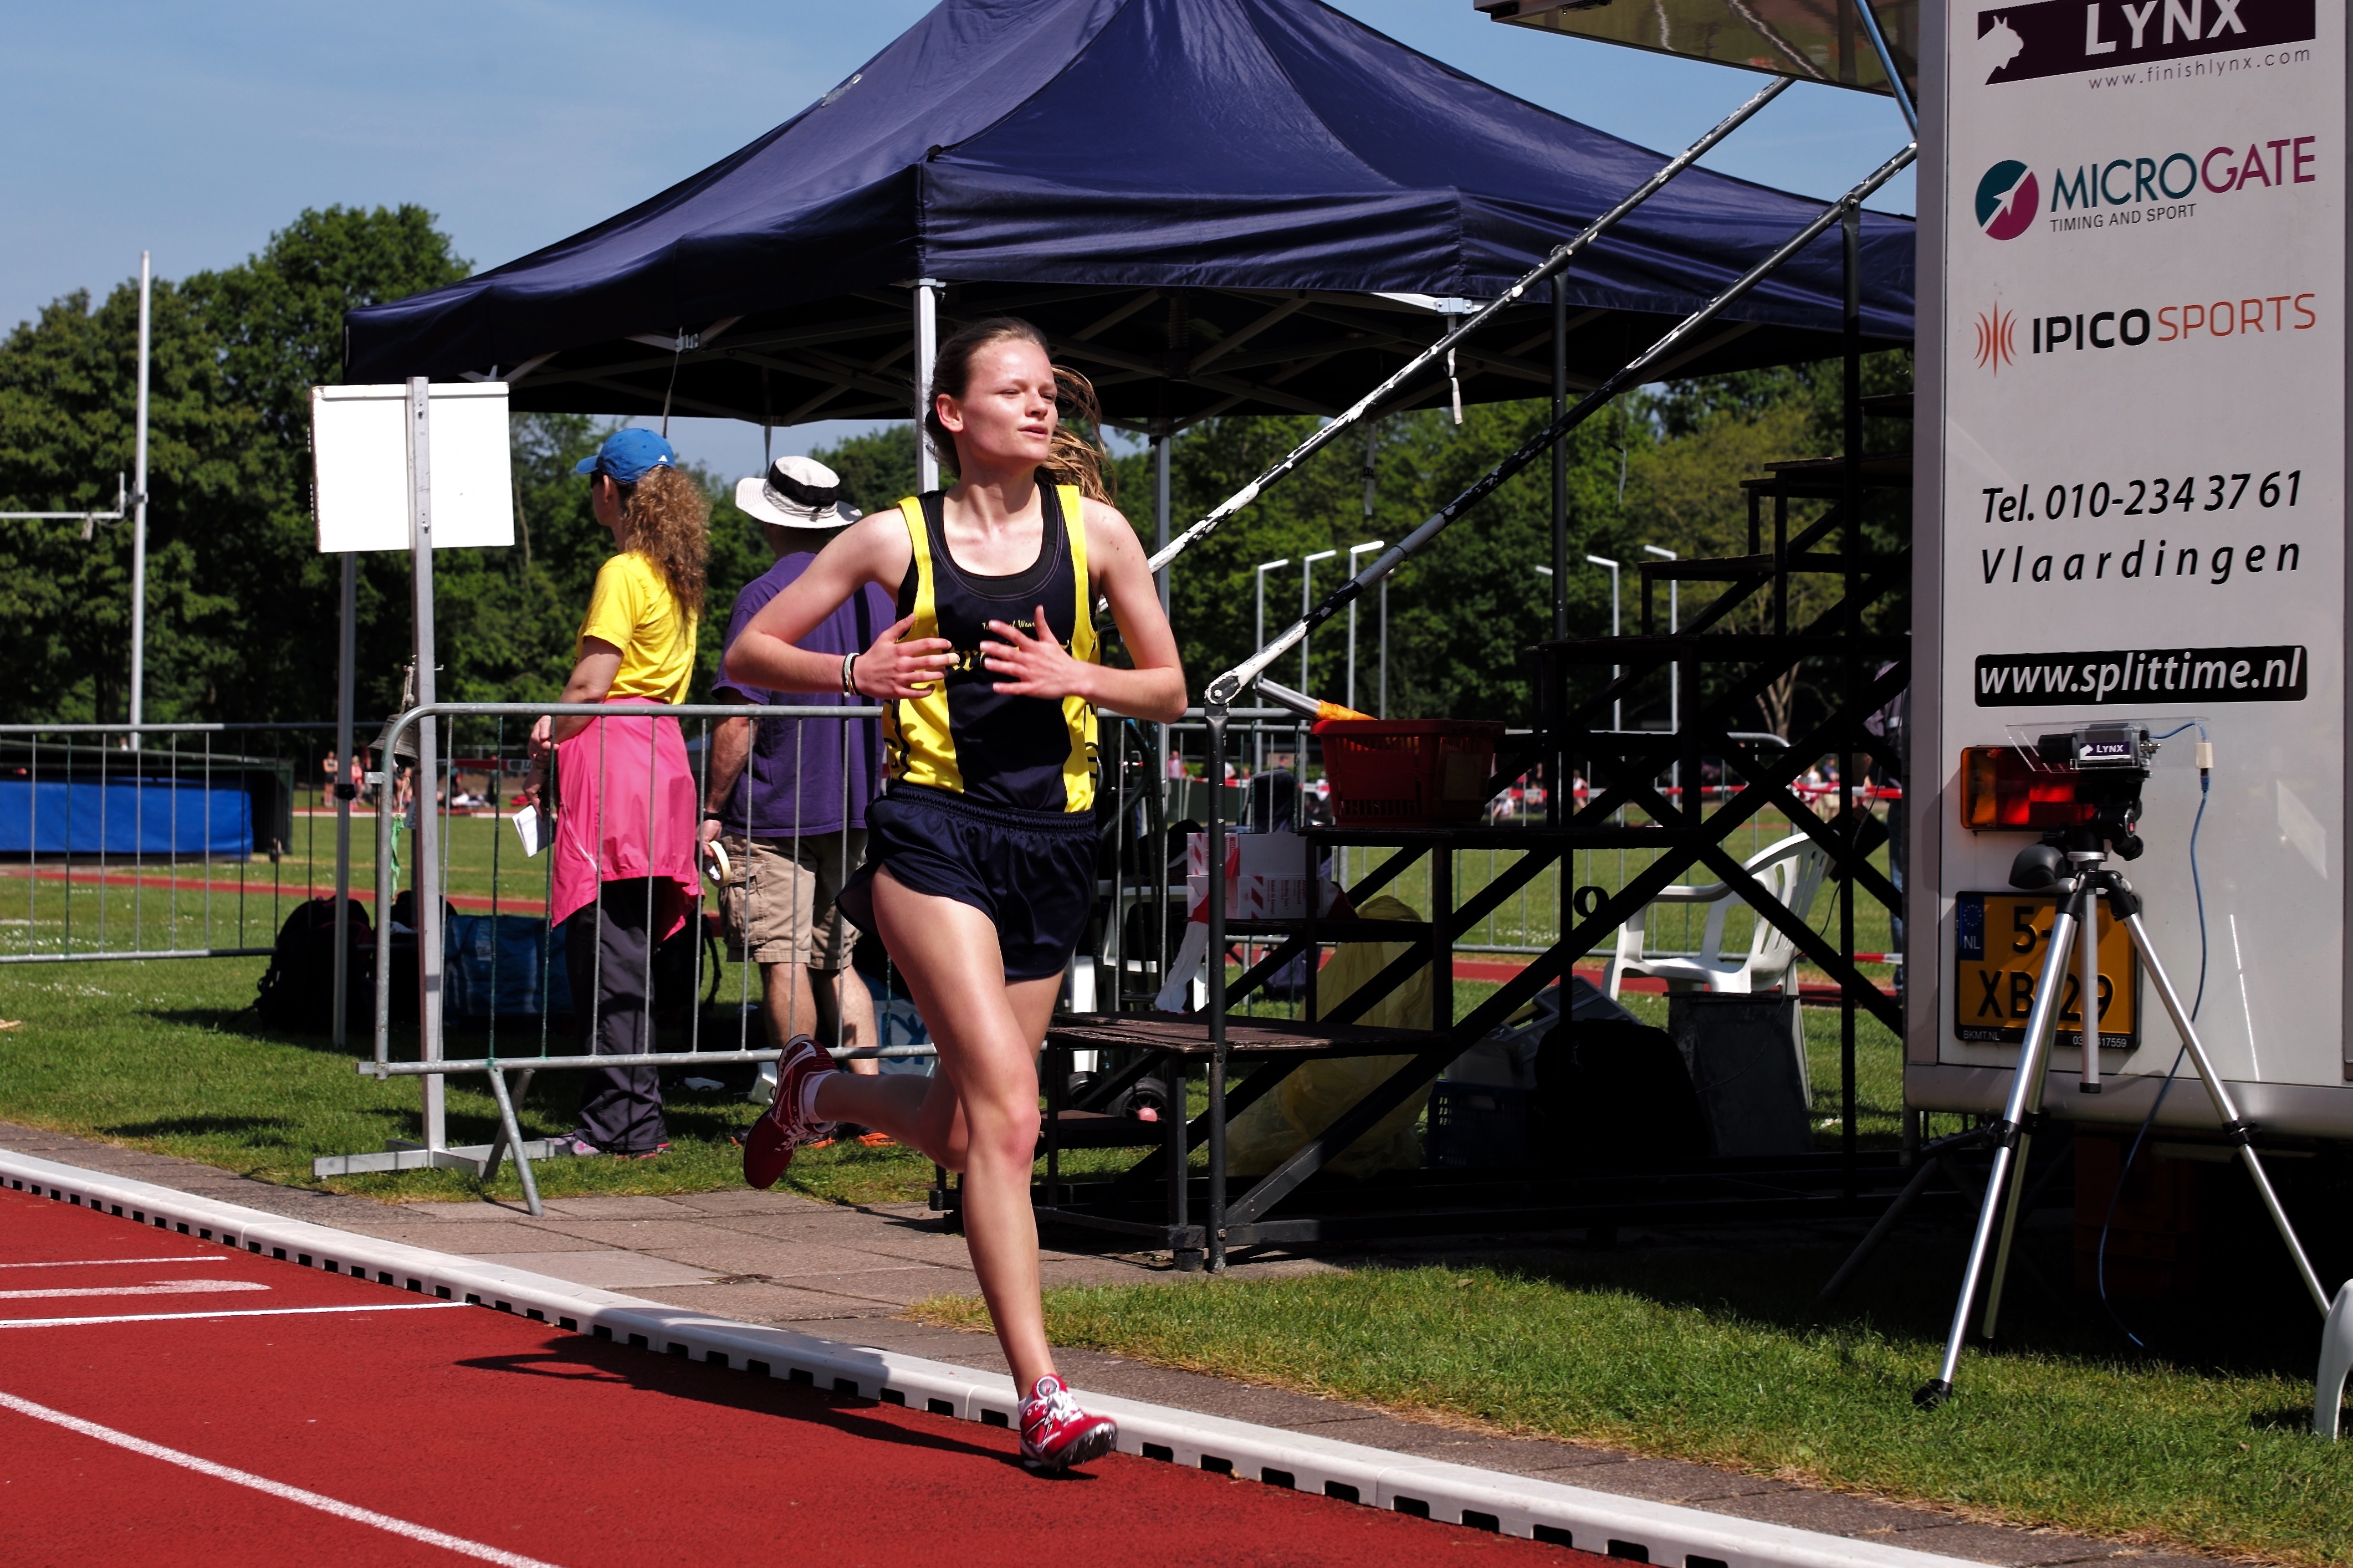
person, girl, track, sport, boy, running, run, jumping, runner, race, competition, sports, endurance, highschool, athletics, meet, trackfield, physical exercise, human action, endurance sports, duathlon, track and field athletics